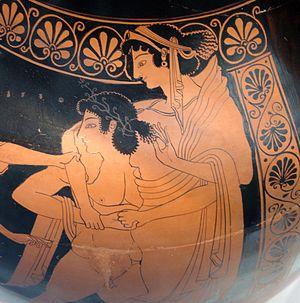
Thésée emportant la jeune Hélène. Face A d'une amphore attique à figures rouges, v. 510 av. J.-C. Provenance
Euthymidès est un peintre sur vase de la Grèce antique, actif à Athènes entre 515 et 500 av. J.-C. Il fut l’un des premiers représentants du style attique des céramiques à figures rouges, le contemporain d’Euphronios, ainsi que le maître du Peintre de Kléophradès.